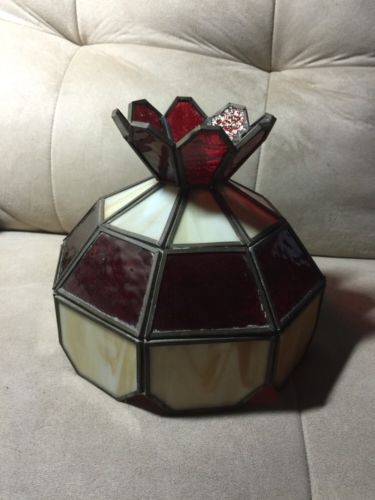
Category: lamp